Denise O'Sullivan

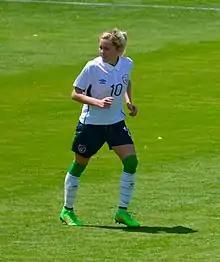
photo of O'Sullivan playing for Ireland in 2015

O'Sullivan was part of the under-17 team that finished in second place at the 2010 UEFA Women's Under-17 Championship, after losing on penalties in the final against Spain. At the 2010 FIFA U-17 Women's World Cup in Trinidad and Tobago, she scored in the quarter-final defeat against eventual runners-up Japan, after helping Ireland finish top of a group that included Brazil, Canada and Ghana.